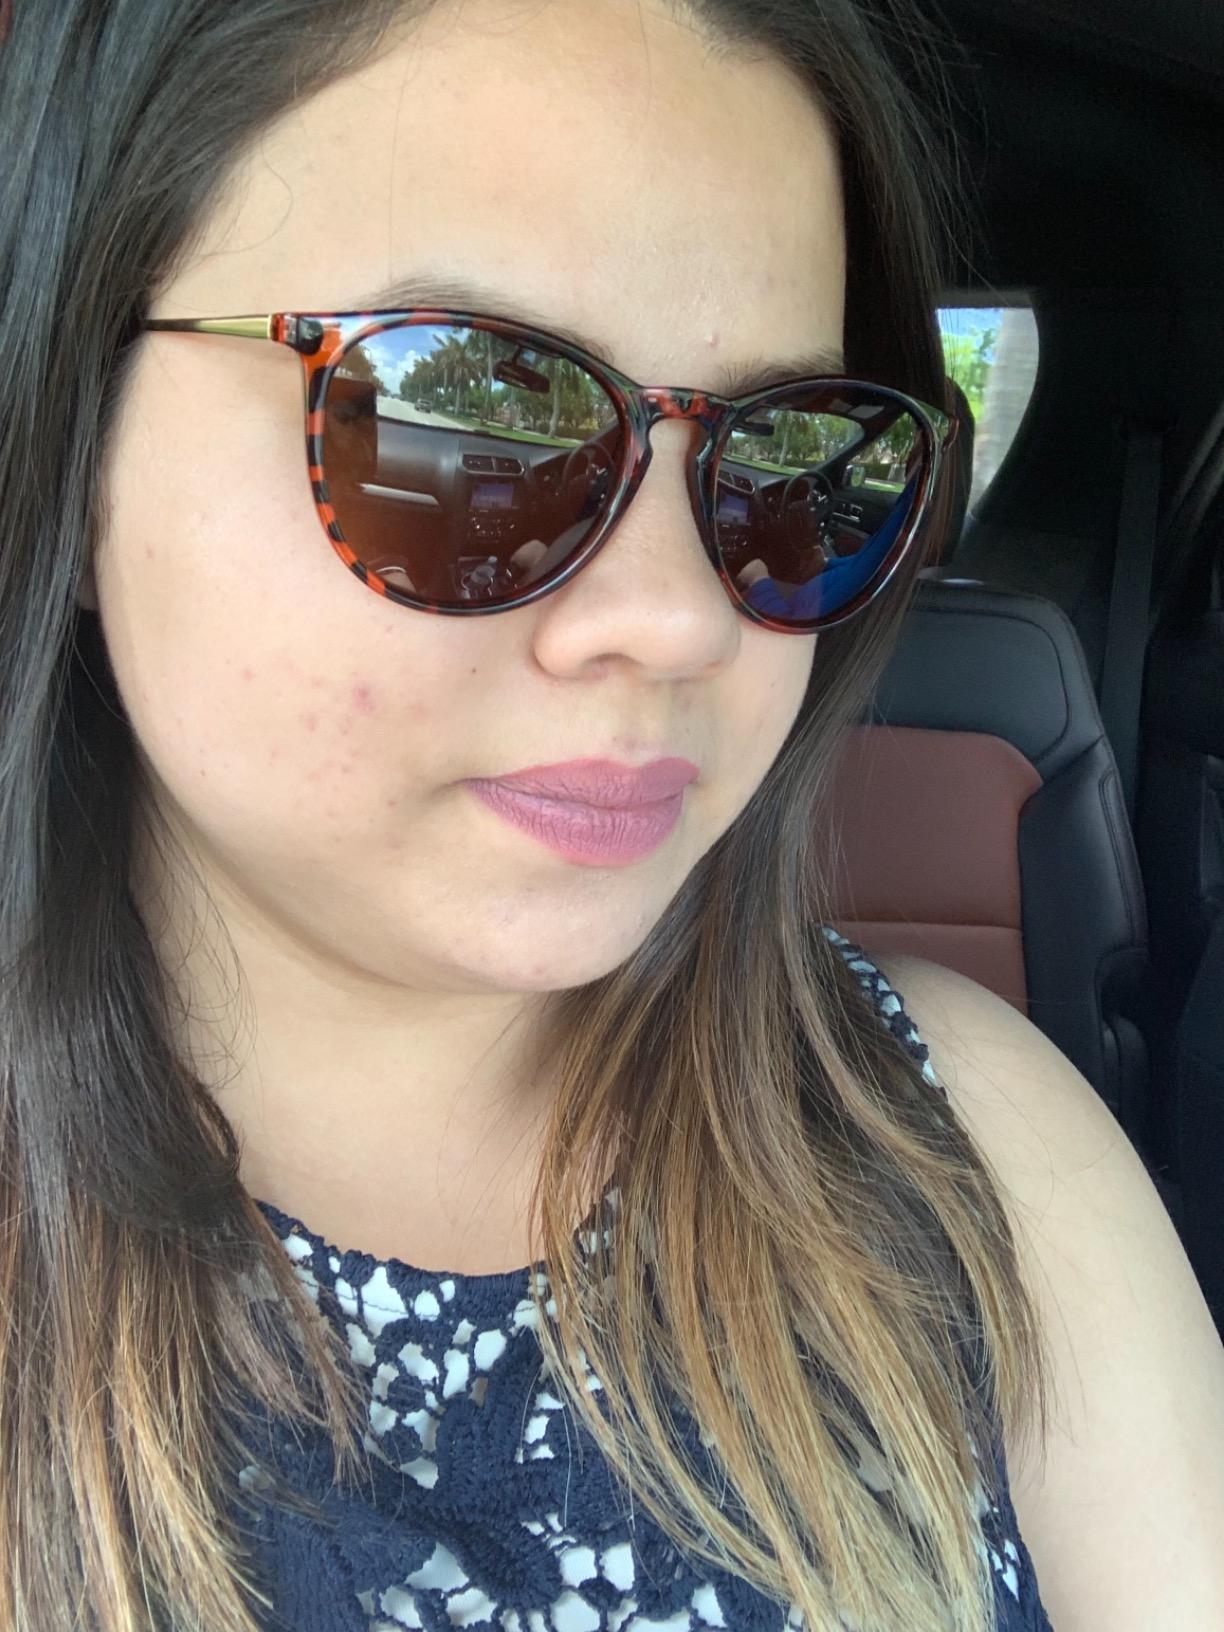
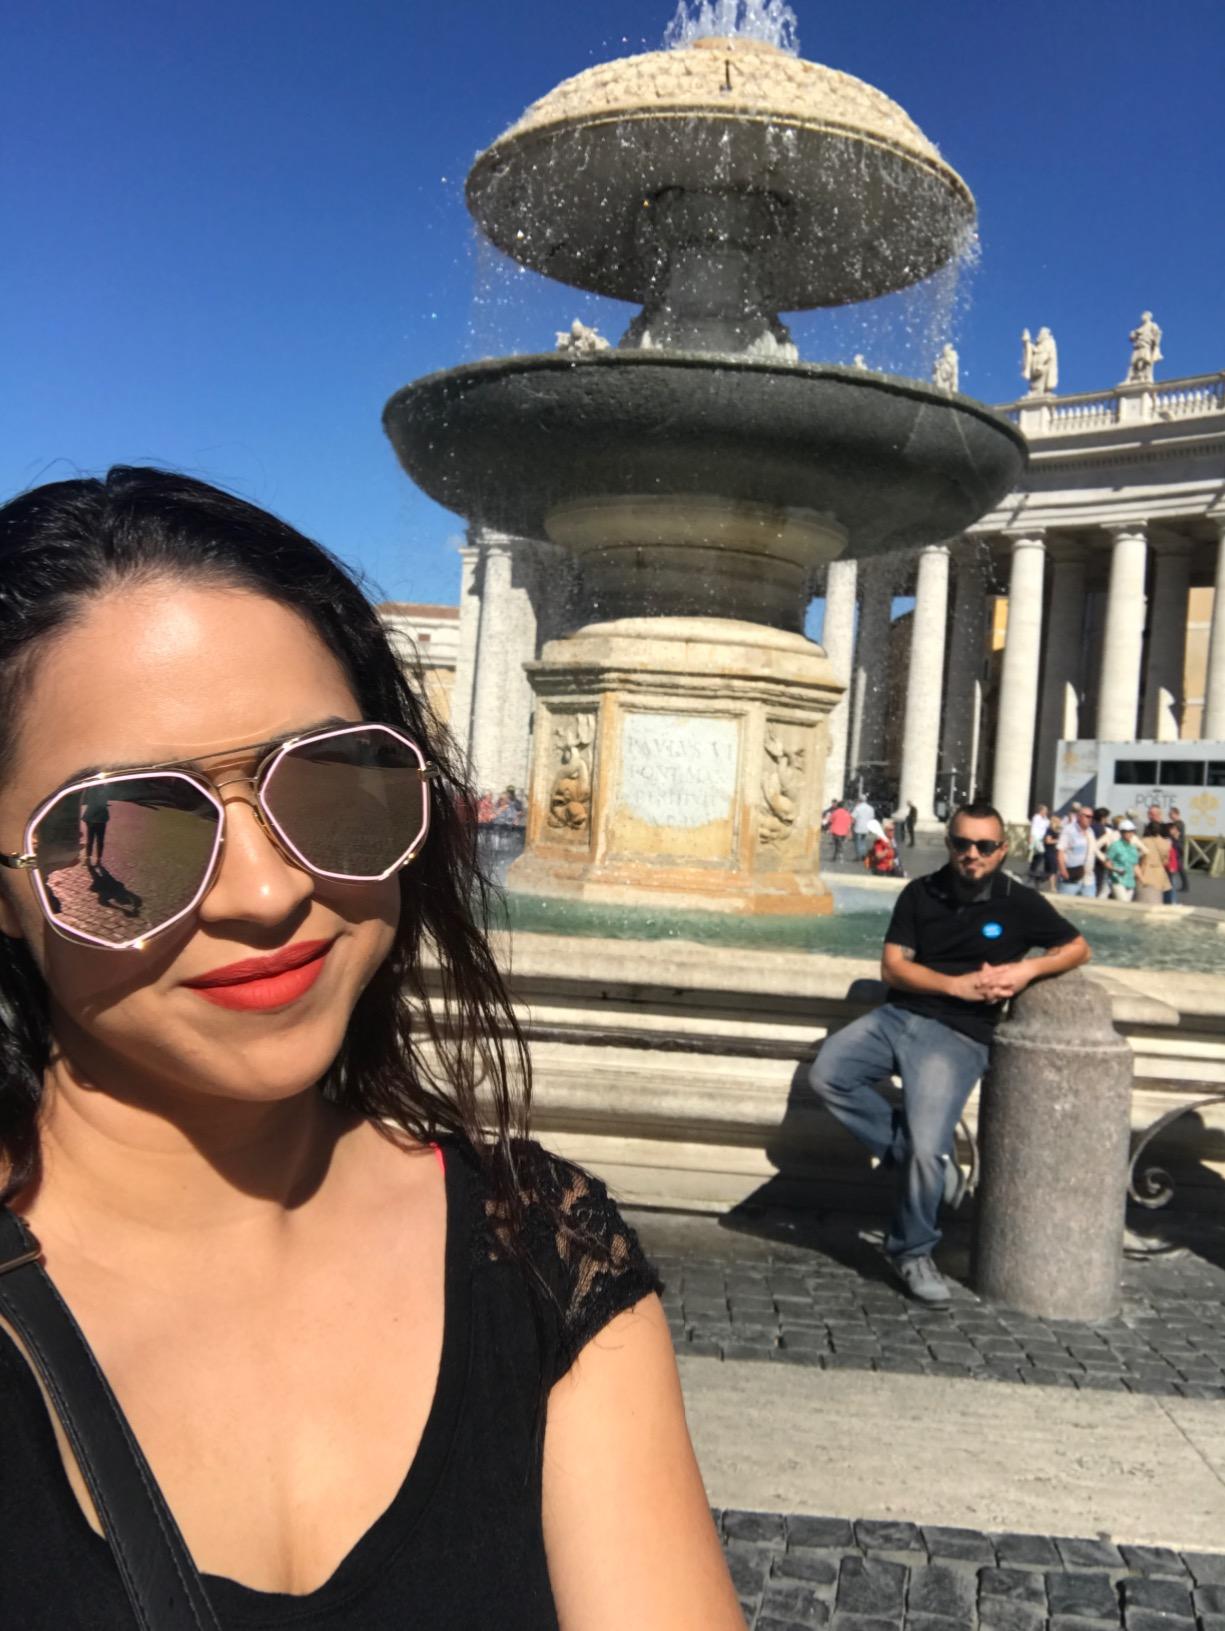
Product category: accessories_sunglasses
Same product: no